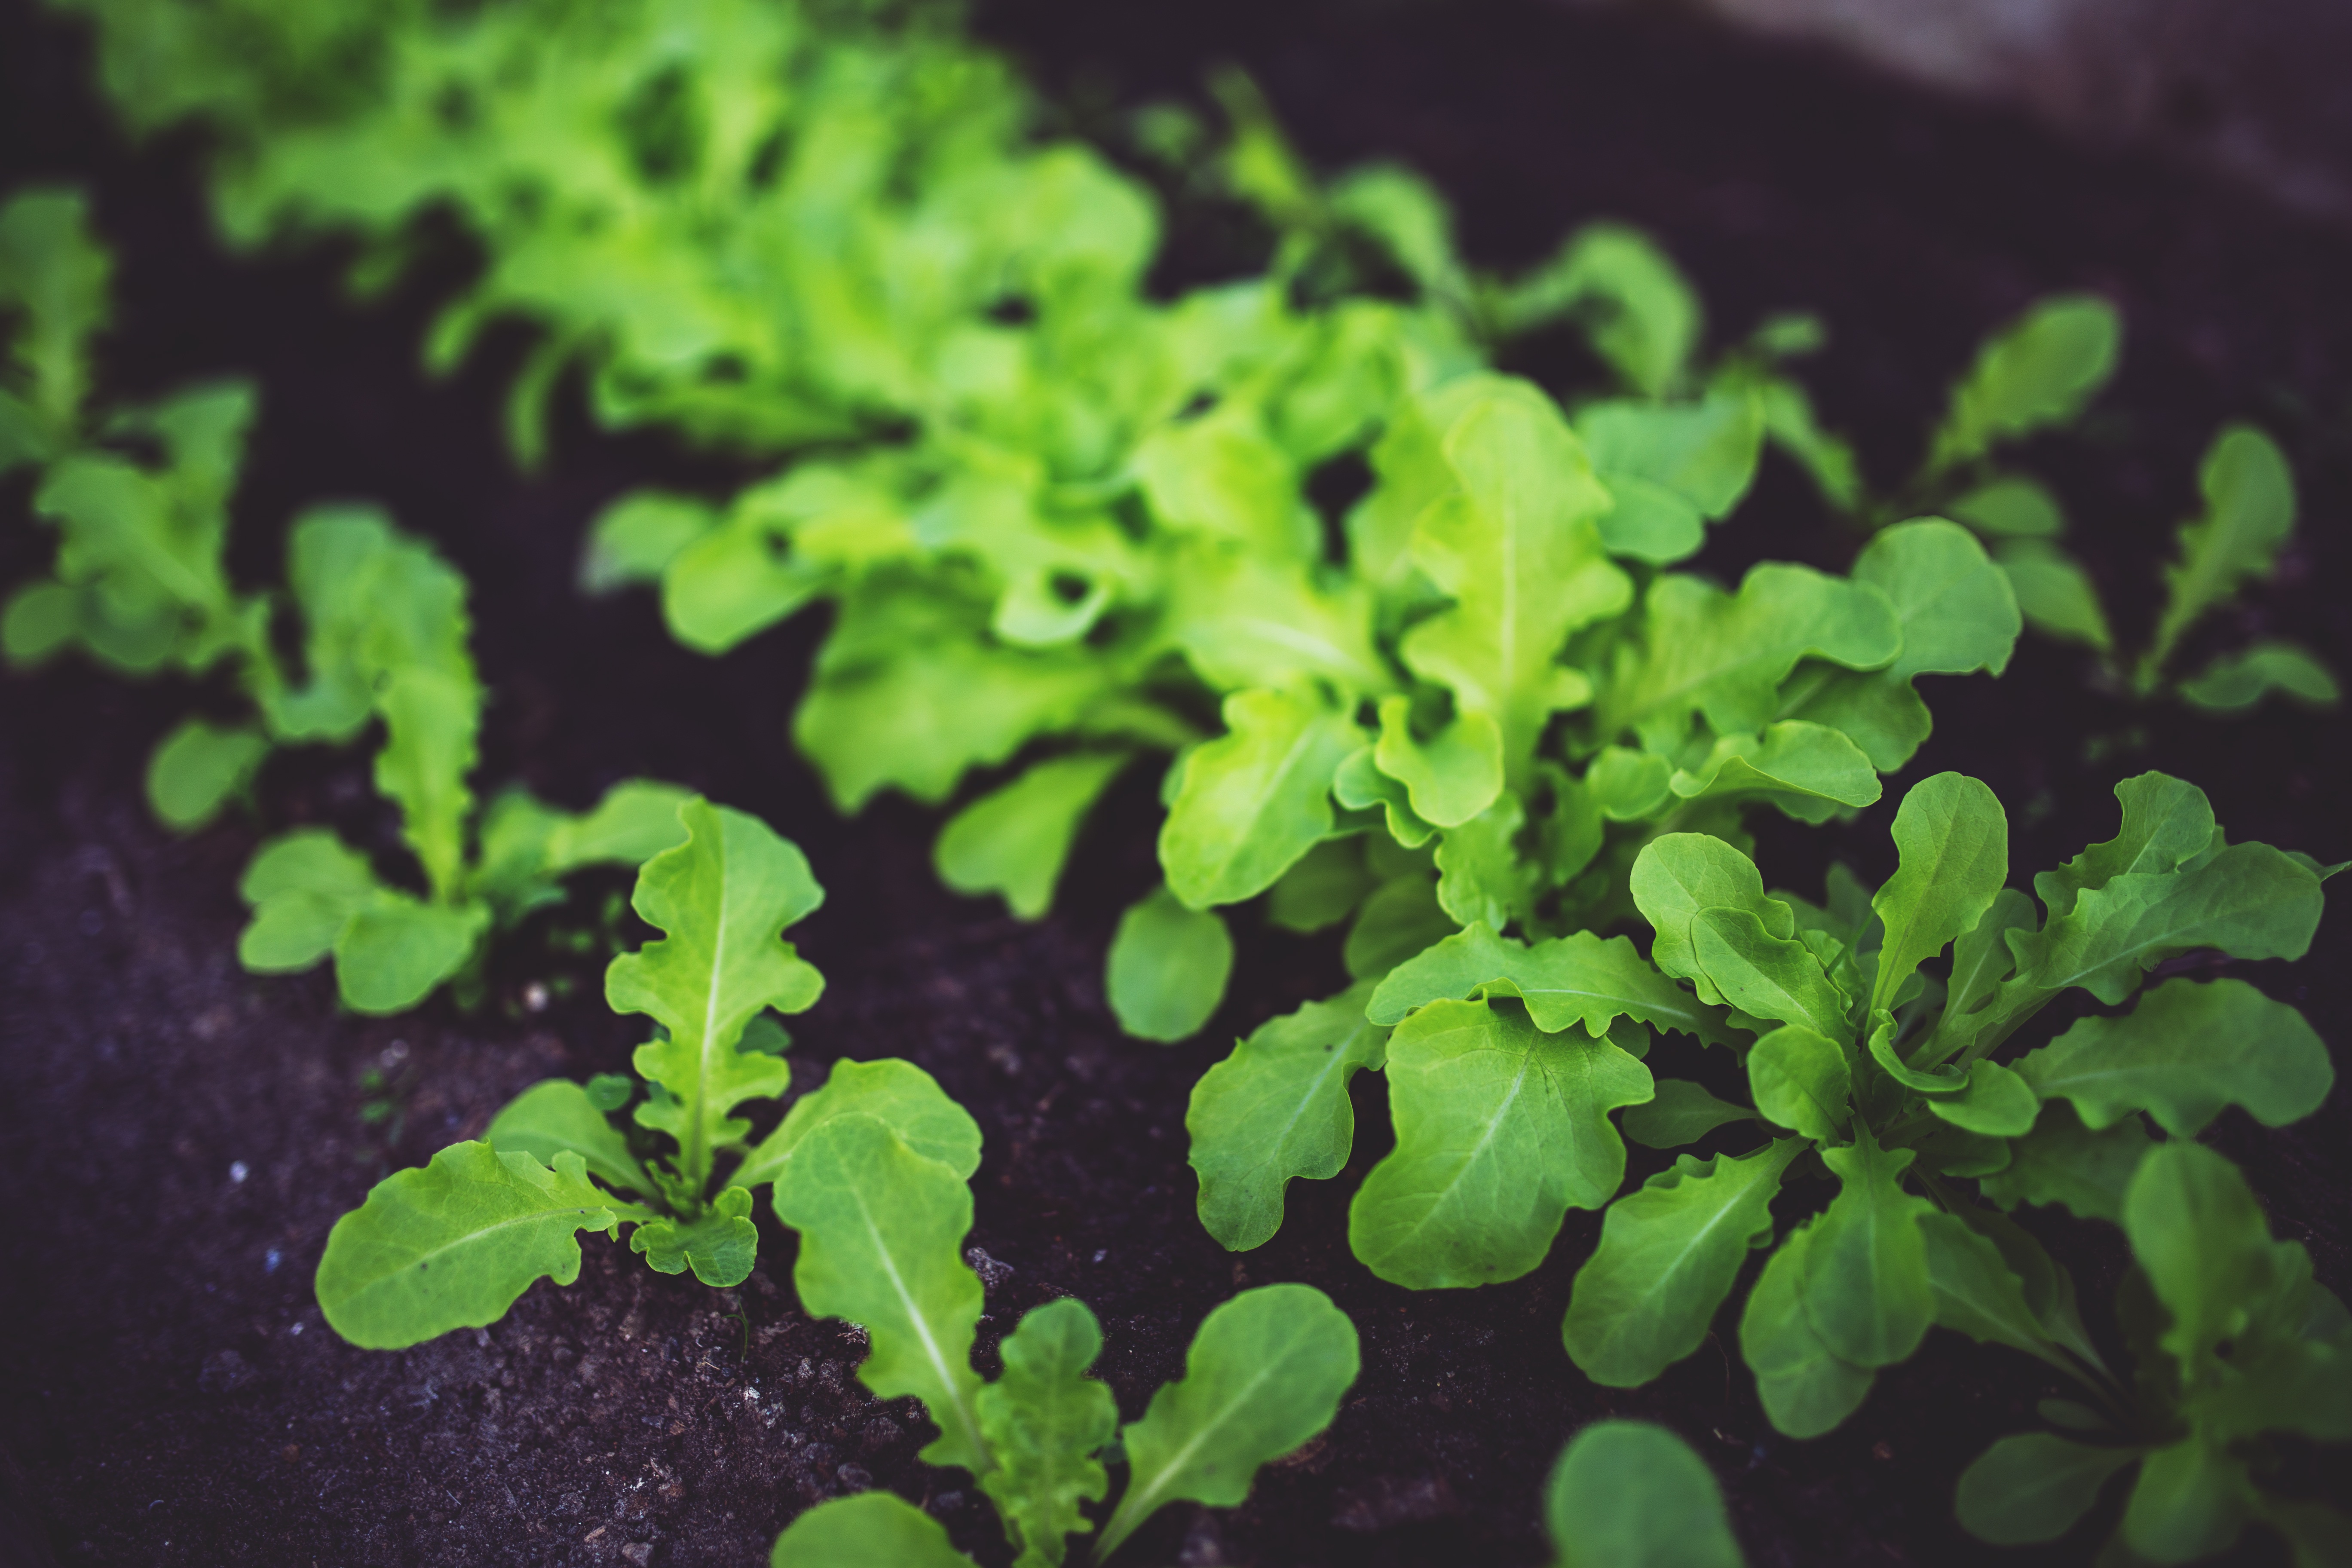
plant, leaf, flower, young, food, salad, green, cooking, herb, produce, vegetable, kitchen, soil, healthy, eco, vegetables, flowering plant, annual plant, land plant, leaf vegetable, parsley family